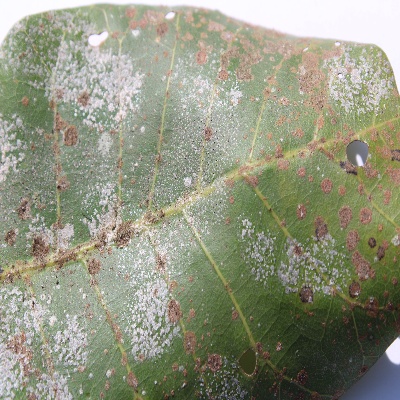
Crop: Cashew
Condition: red rust